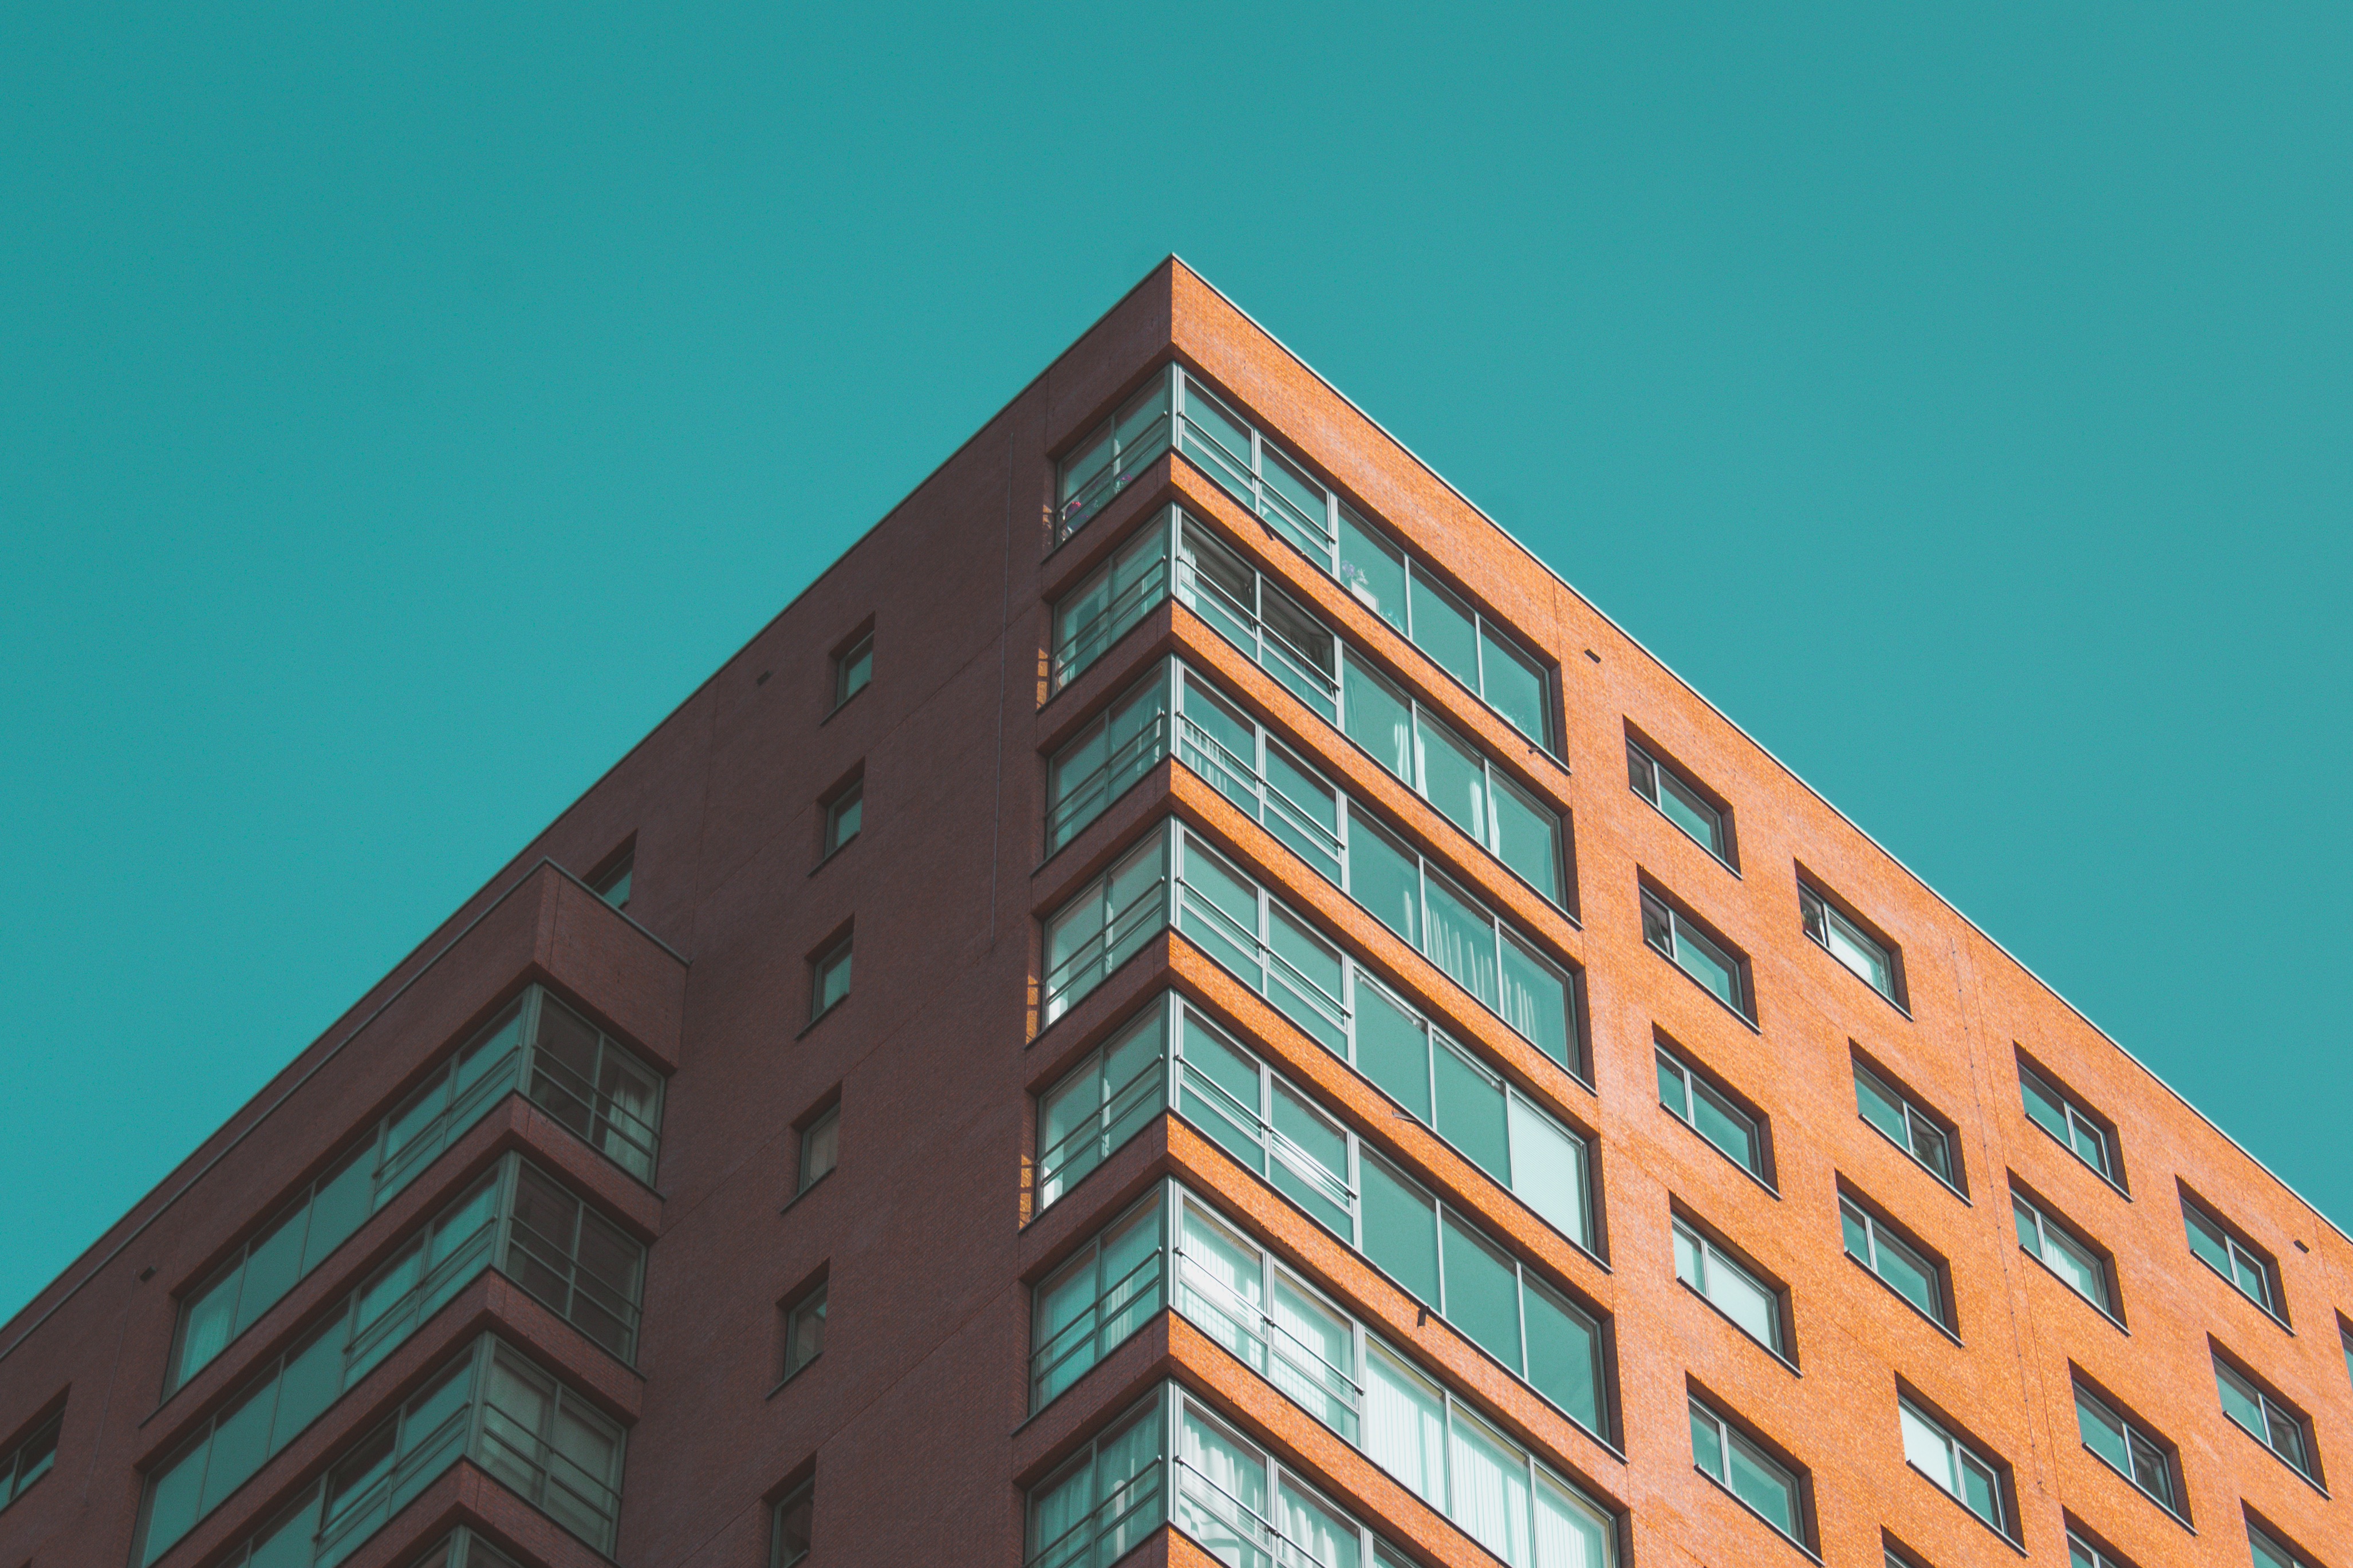
architecture, window, building, skyscraper, downtown, line, facade, tower block, blue sky, appartement building, corner, condominium, neighbourhood, residential area